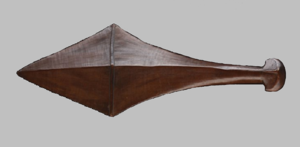
Supi war club
Le supi est une massue de guerre des îles Salomon.